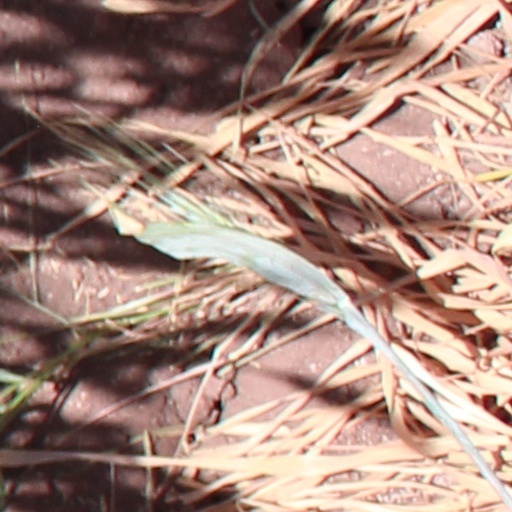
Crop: wheat